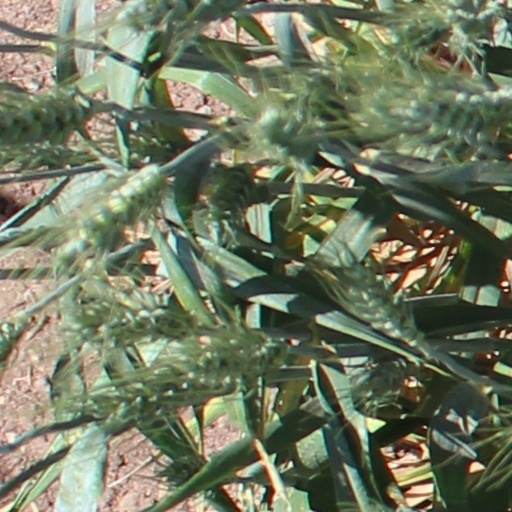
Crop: wheat